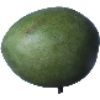
Label: mango